English Montreal School Board

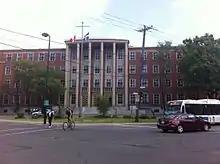
EMSB Administration Building

The Administration Building of the EMSB is located at 6000 Fielding Avenue in Notre-Dame-de-Grâce. The building was formerly occupied by the Protestant School Board of Greater Montreal (PSBGM).